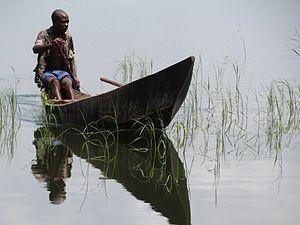
Kossou est une ville baoulée, au centre de la Côte d'Ivoire, située dans la Région des Lacs à une quarantaine de kilomètres au nord-ouest de Yamoussoukro.